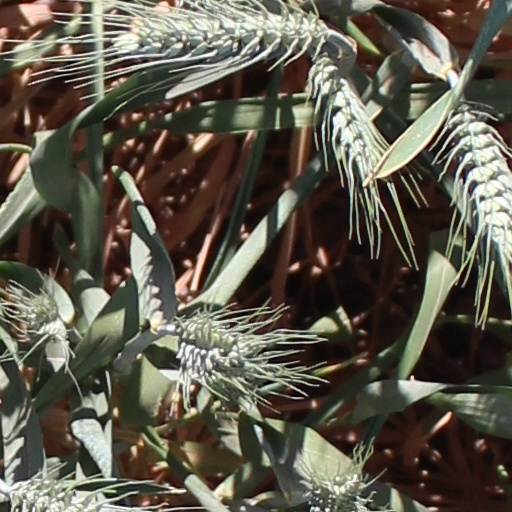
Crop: wheat